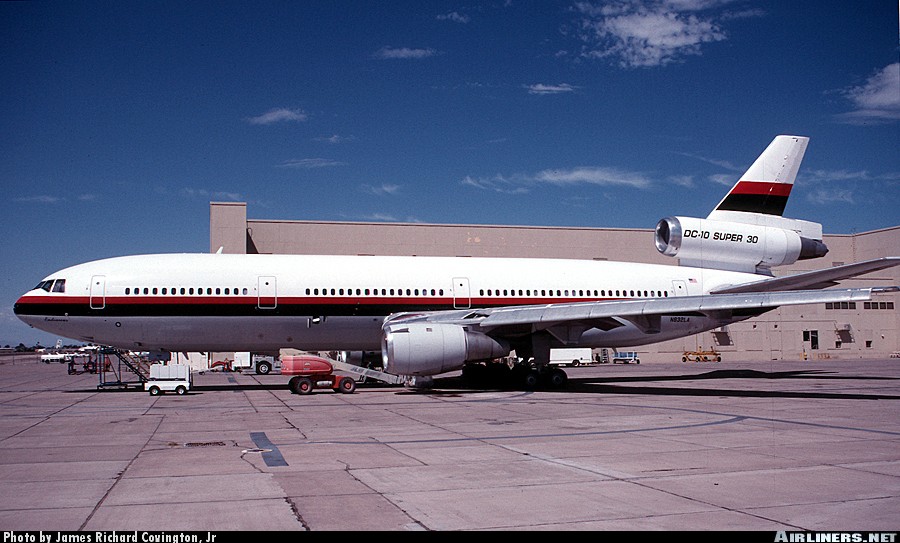
Vehicle type: Planes